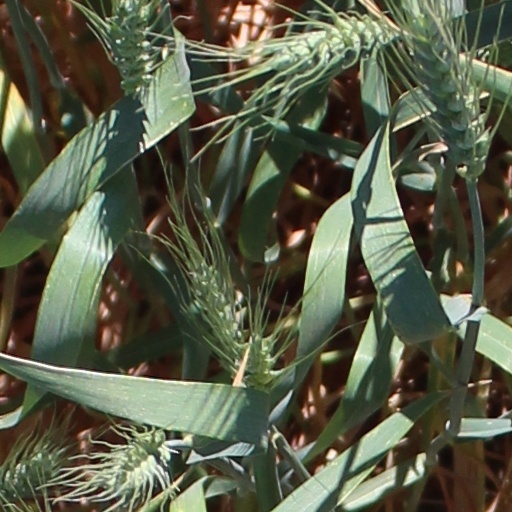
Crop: wheat